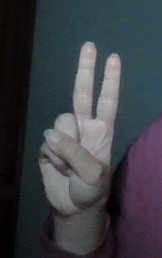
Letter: taa